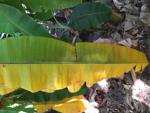
Label: xamthomonas